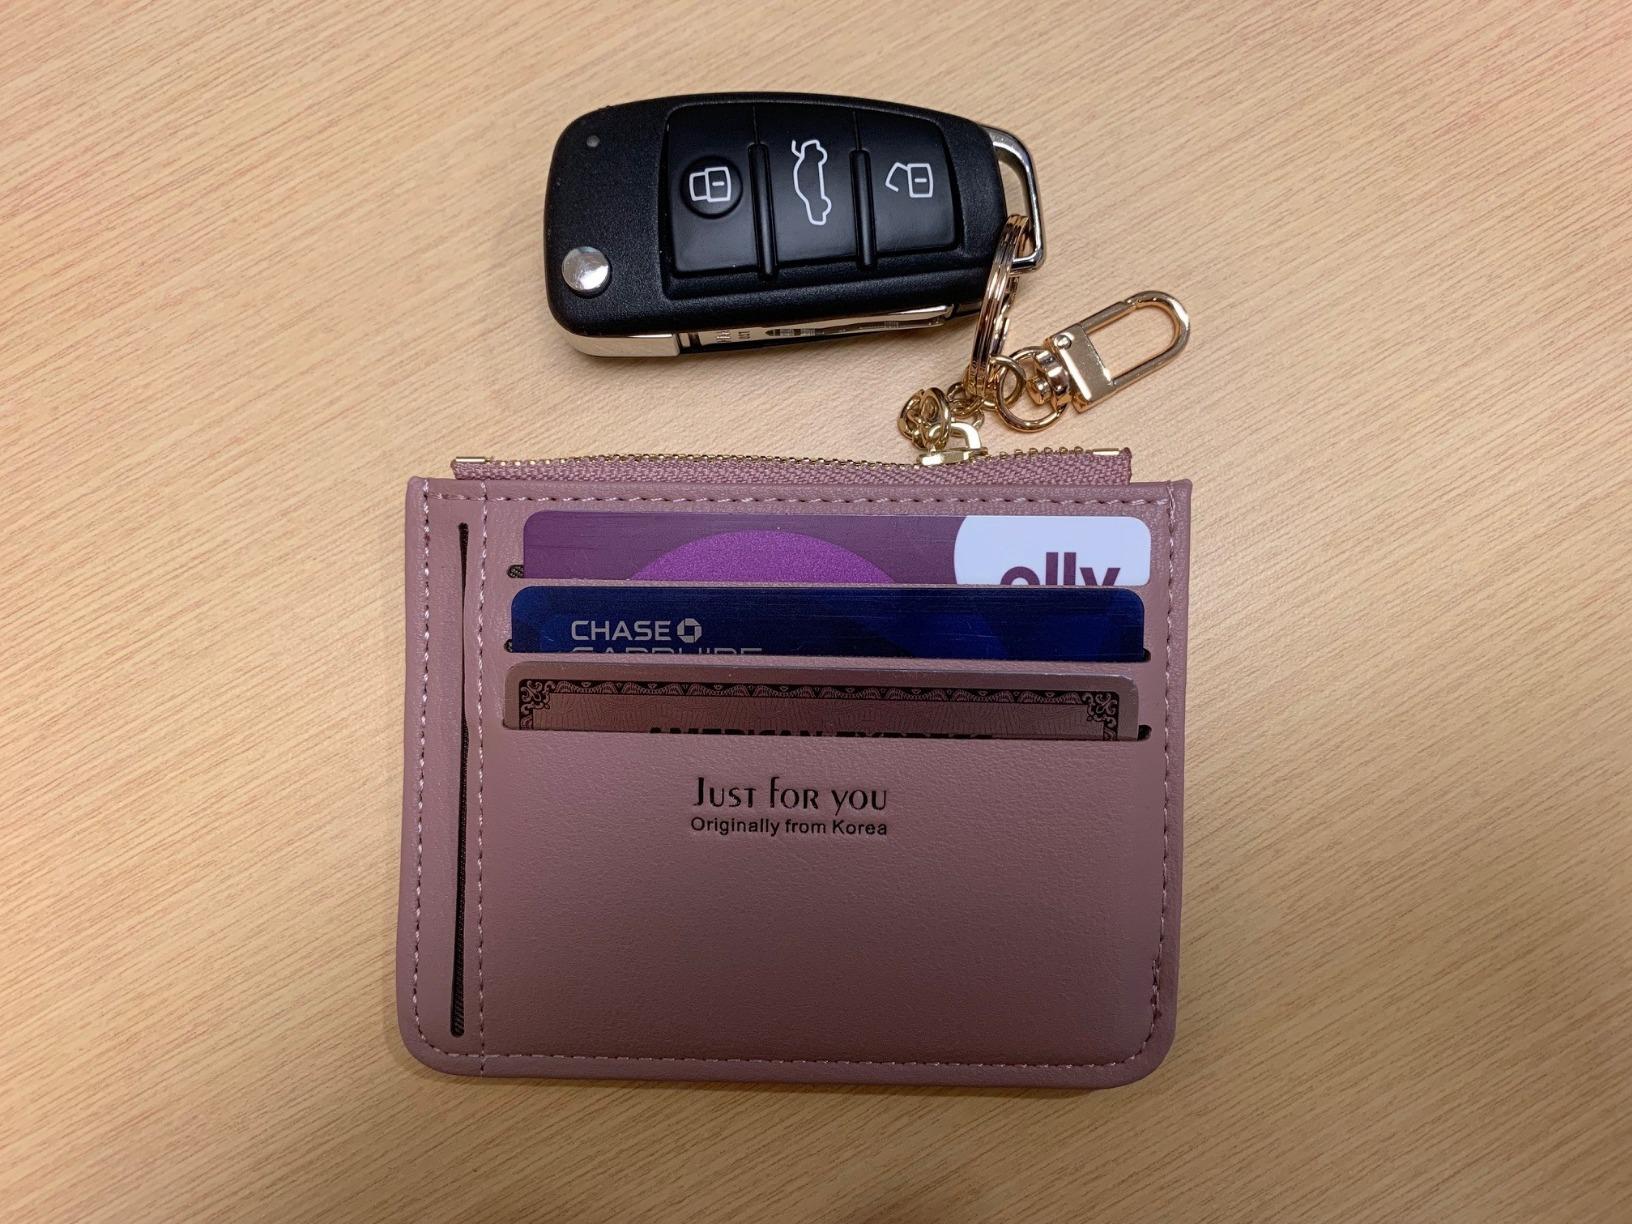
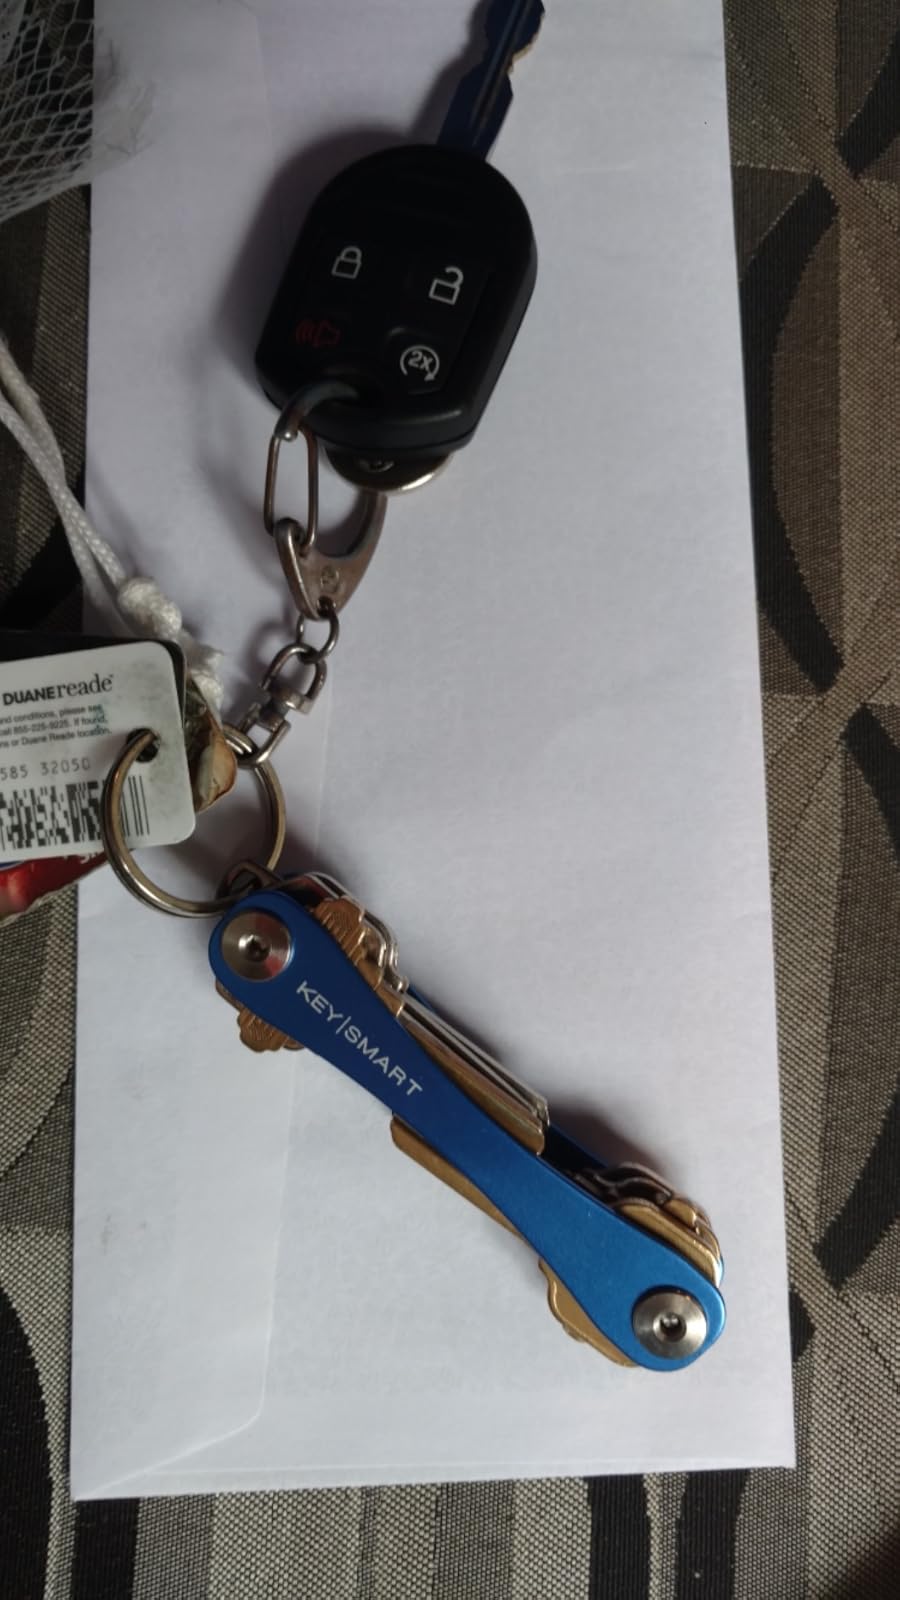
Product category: accessories_keychain
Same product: no